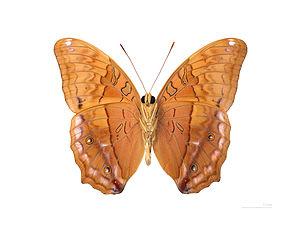
Le genre Vindula regroupe des papillons de la famille des Nymphalidae et de la sous-famille des Heliconiinae tous résidents en Asie du sud-est et en Australie.